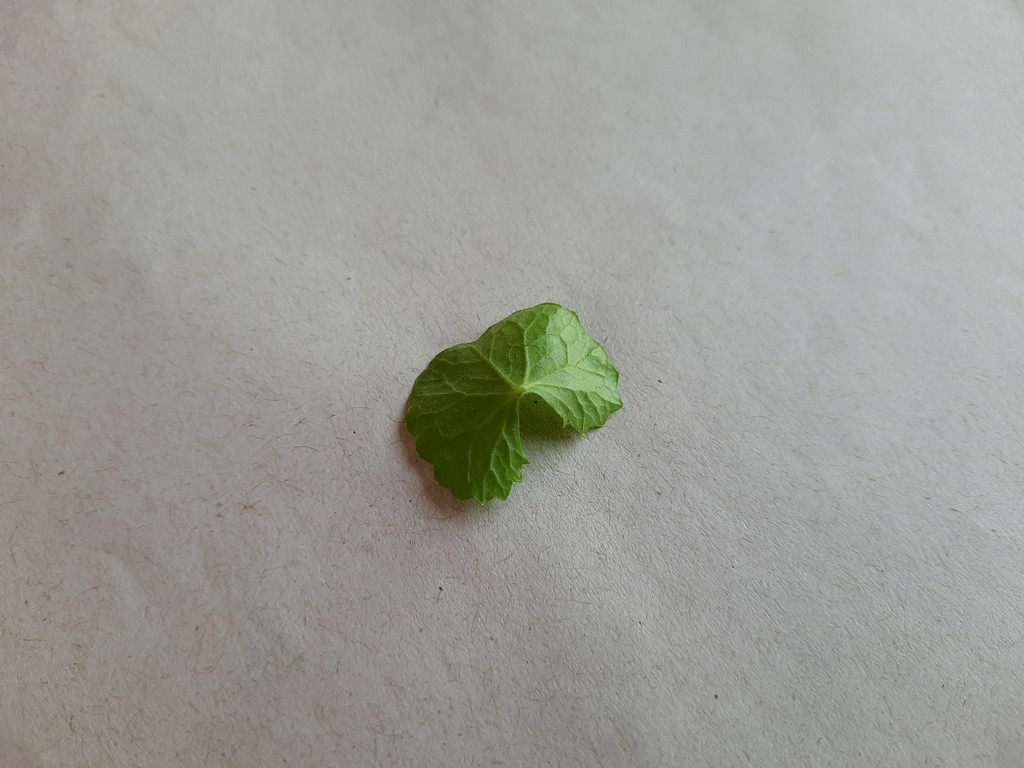
Label: Healthy